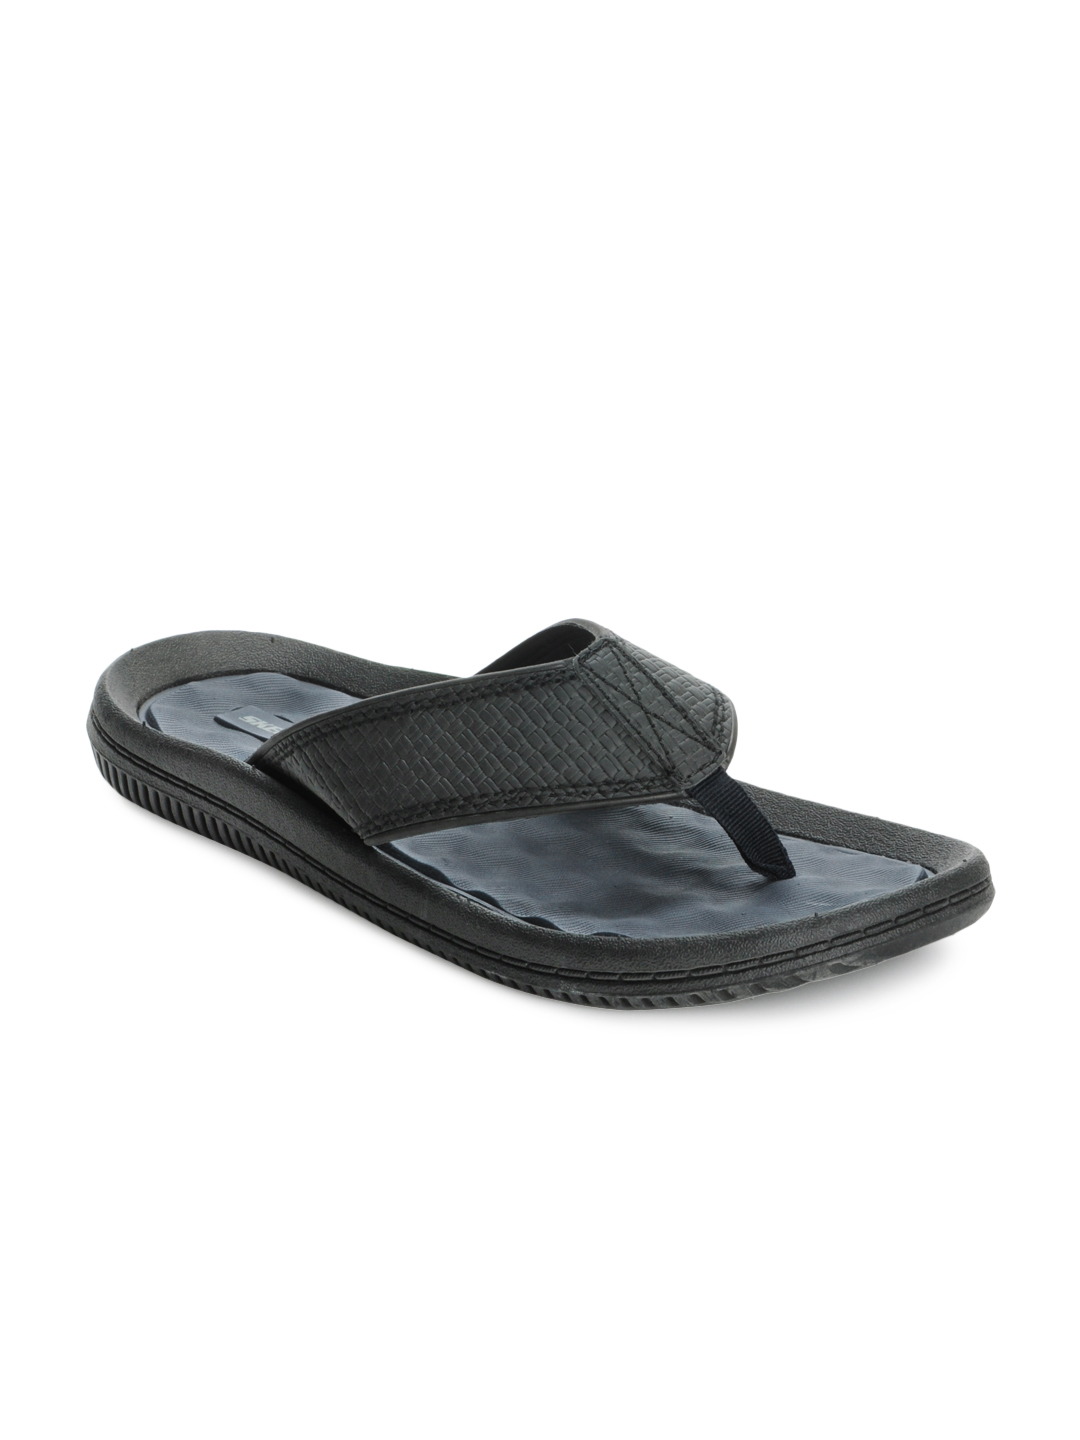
Skechers Men Black Flip Flops
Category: Footwear / Flip Flops / Flip Flops
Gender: Men
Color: Black
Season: Summer 2012
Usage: Casual